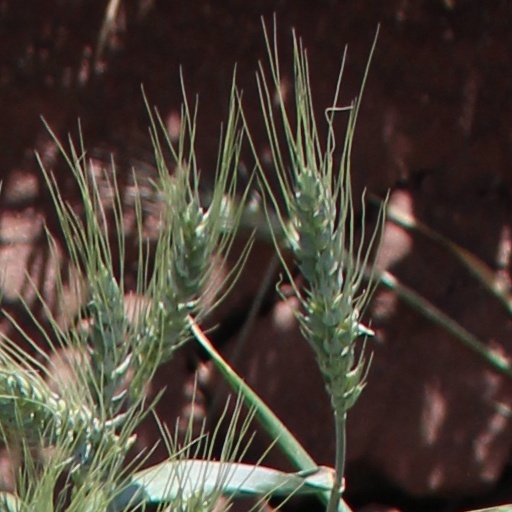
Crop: wheat